Sky position (RA, Dec in degrees): 185.337, 11.916
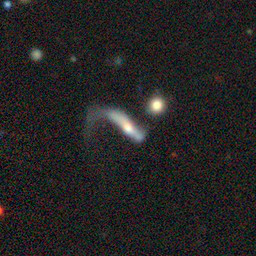
Galaxy morphology: Disturbed Galaxies